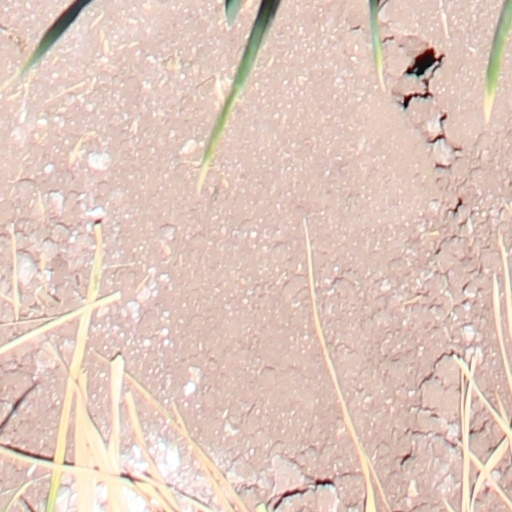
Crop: wheat